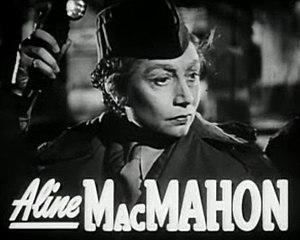
Les Anges marqués est un film helvéto-américain réalisé par Fred Zinnemann, sorti en 1948.